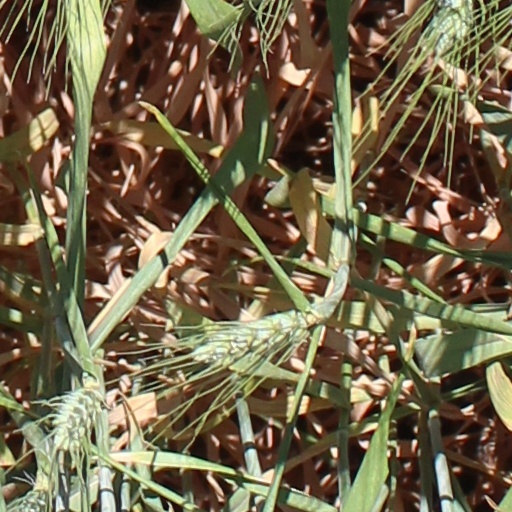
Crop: wheat